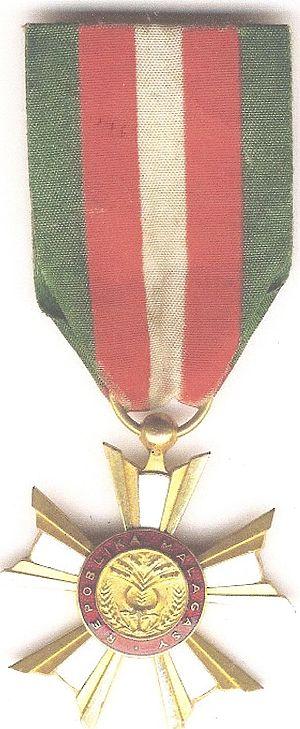
Crioix du mérite de Madagascar